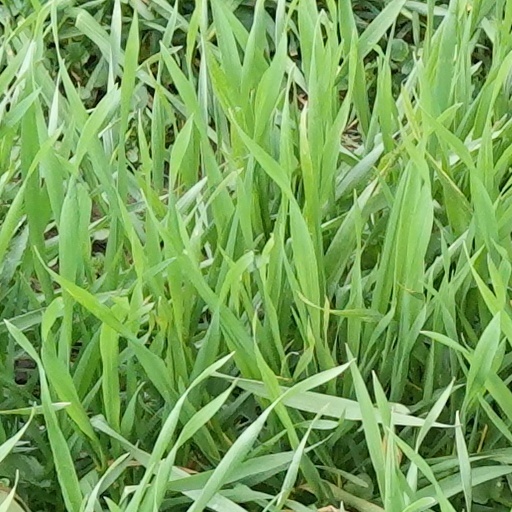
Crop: wheat